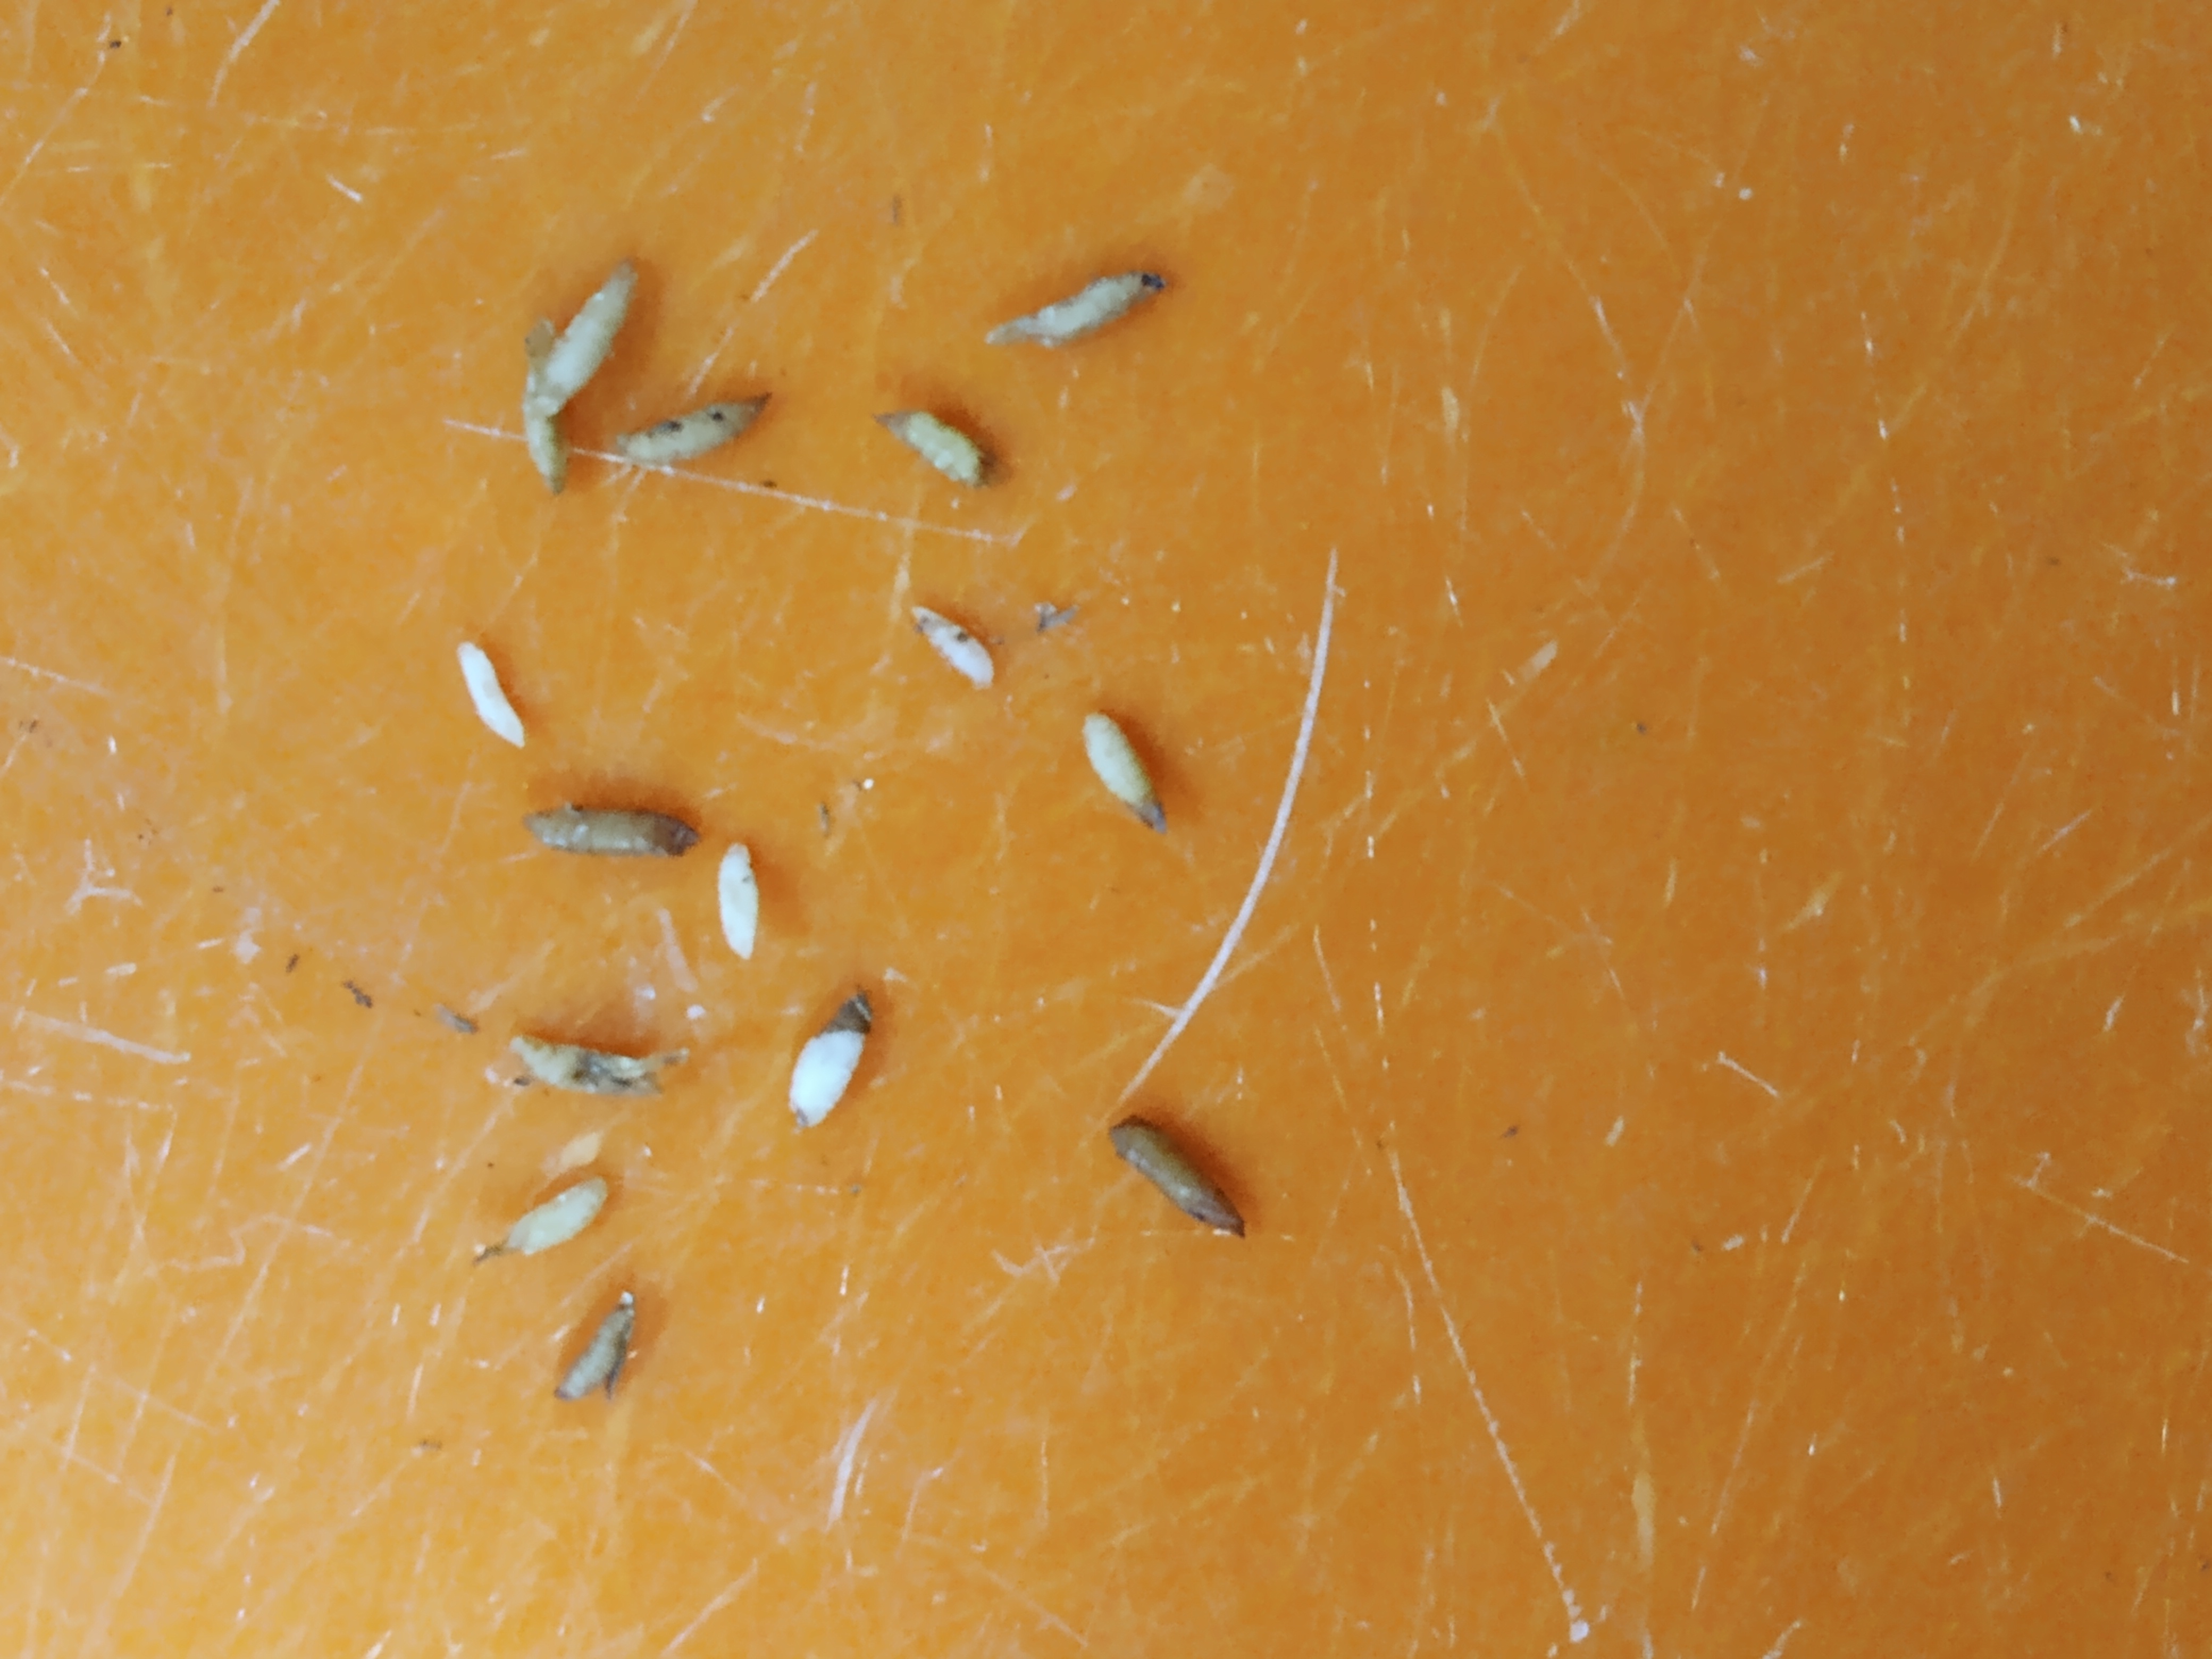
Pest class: hessian_fly